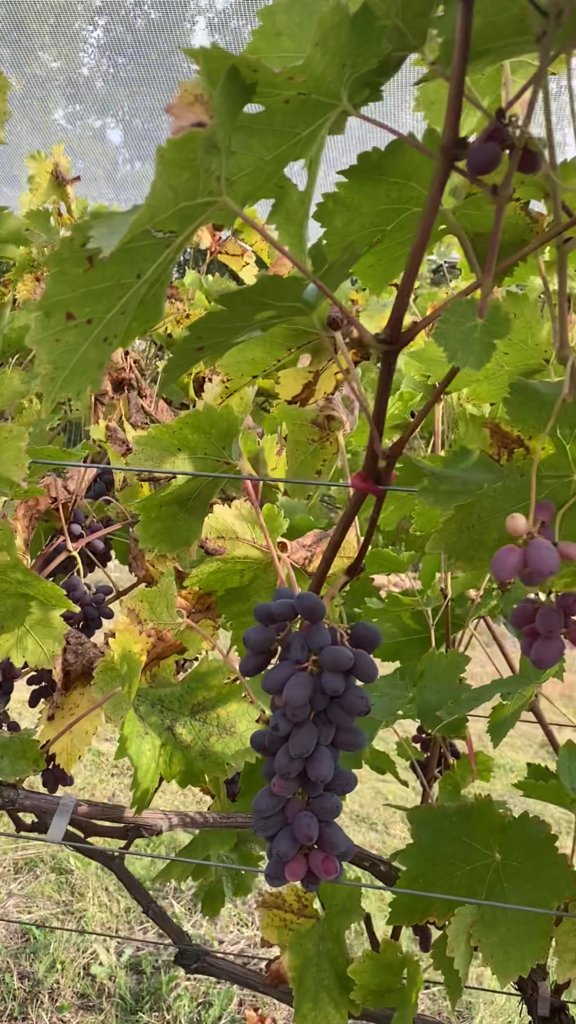
Berries visible: 115
Grape clusters: 8